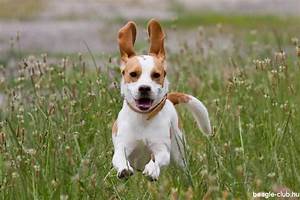
Label: dog